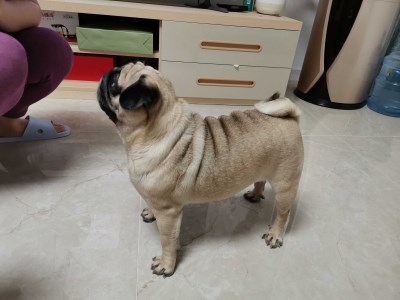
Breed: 798-n000130-pug